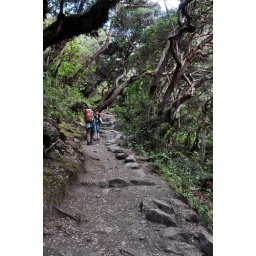
Entering the cloud forest around 11500 feet